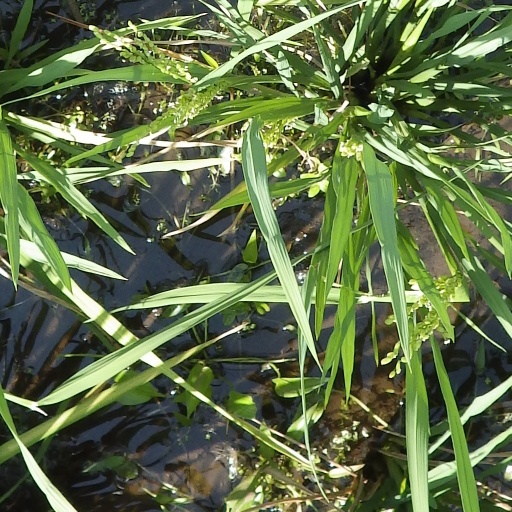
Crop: rice